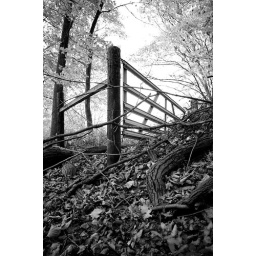
A black and white fence corner from somewhere in Indiana, it doesn't matter where, they all look like that.